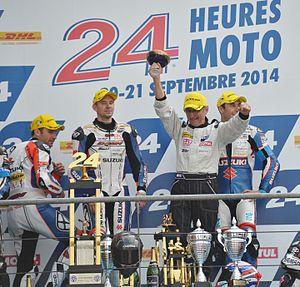
Dominique Méliand aux 24 heures du Mans 2014
Dominique Méliand, né le 2 avril 1947 à Ceton, ancien pilote moto, est le fondateur du Team Suzuki Endurance Racing Team. Il participe activement à la réussite de l'équipe devenue une référence depuis plus de 30 ans et 13 titres de Champion du monde d’Endurance moto.